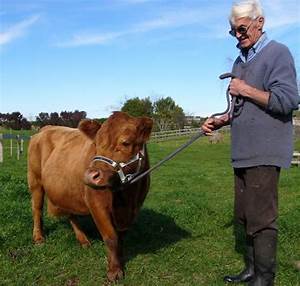
Label: mucca